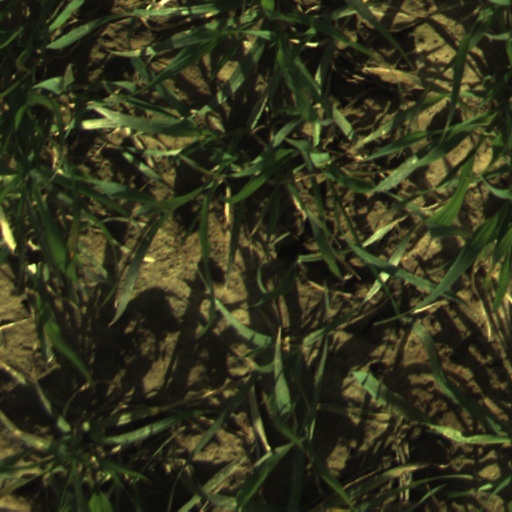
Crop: wheat